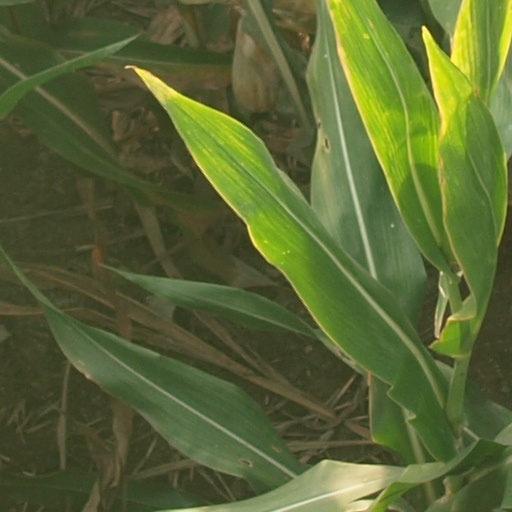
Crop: maize; corn